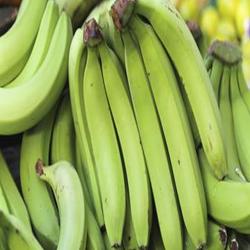
Label: Banana